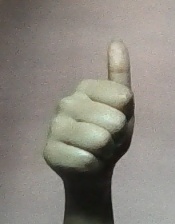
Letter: aleff